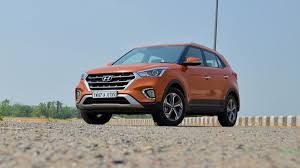
Label: noambulance